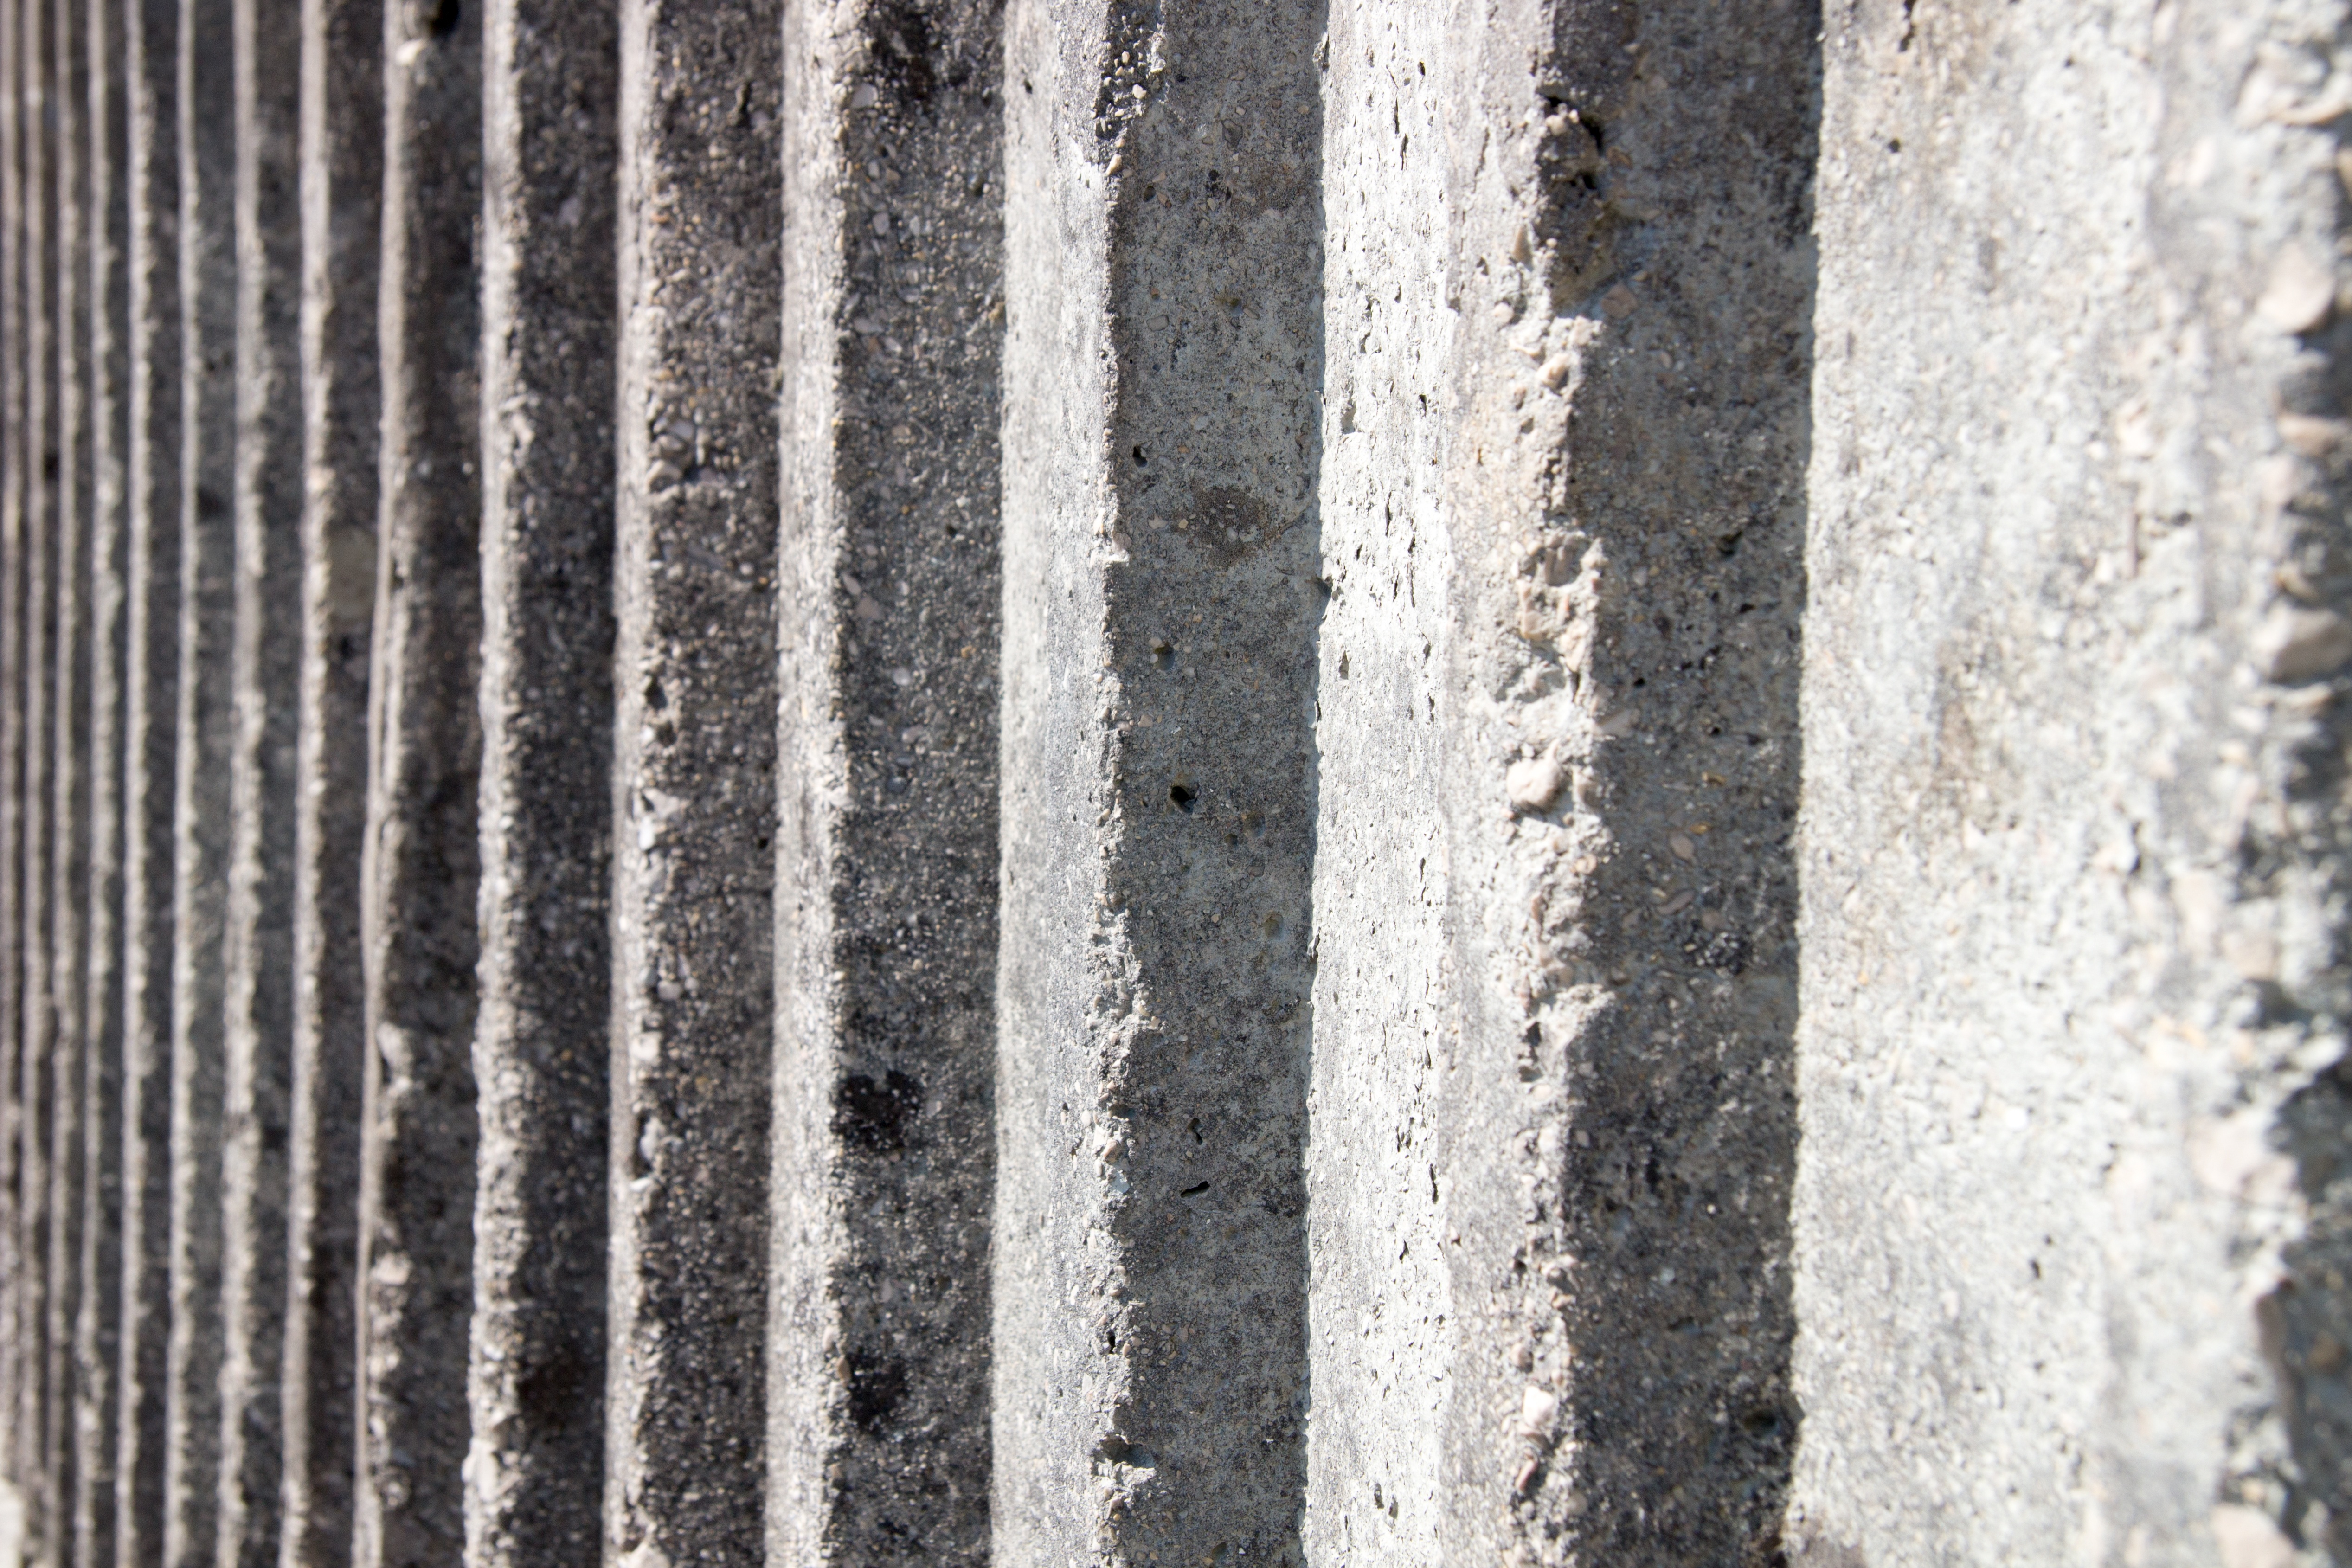
architecture, wood, white, texture, building, city, wall, stone, asphalt, construction, line, soil, material, stove, block, fortress, background, design, cement, barrier, strong, obstacle, element, the stone background, listello, cement wall, cement von, flooring, road surface